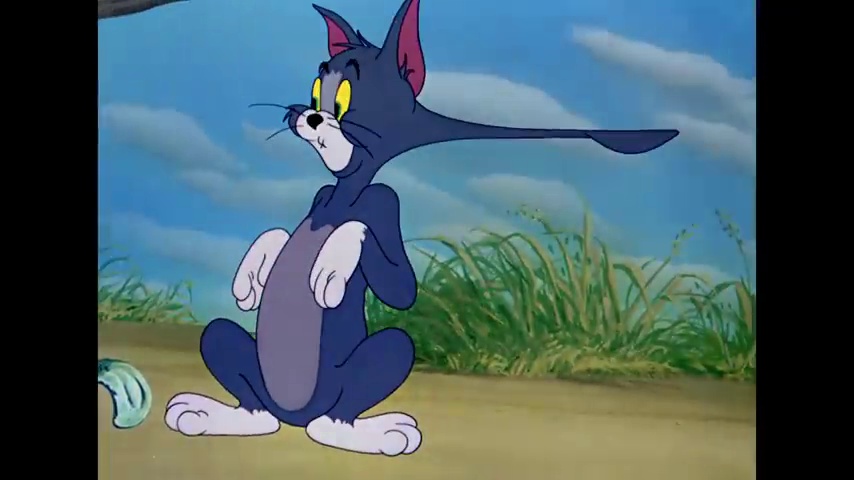
Portrait style: Cartoon Portrait